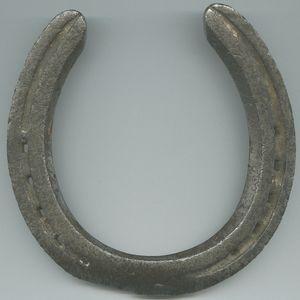
Le fer de cheval est une bande de métal recourbée en U servant à protéger de l'usure le dessous des sabots des équidés. L'invention date du IXᵉ siècle.